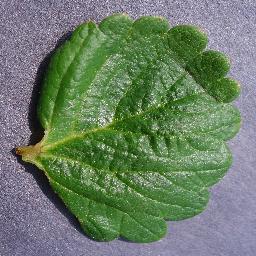
Label: Strawberry___healthy